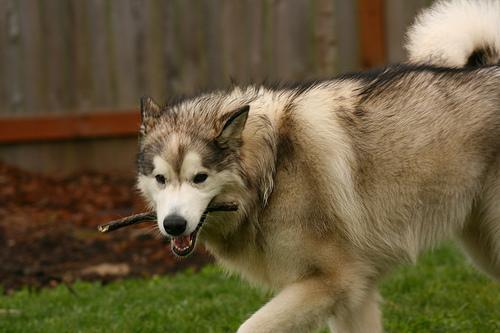
malamute